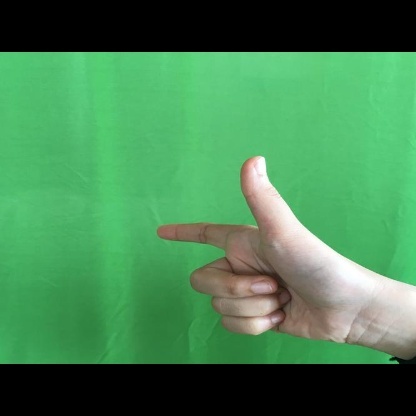
Mudra: Chandrakala